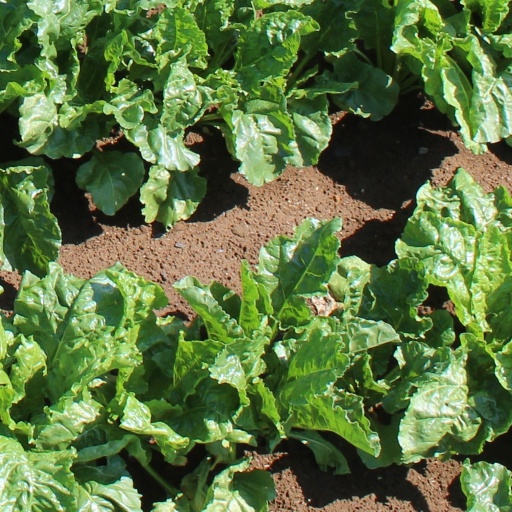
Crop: sugar beet